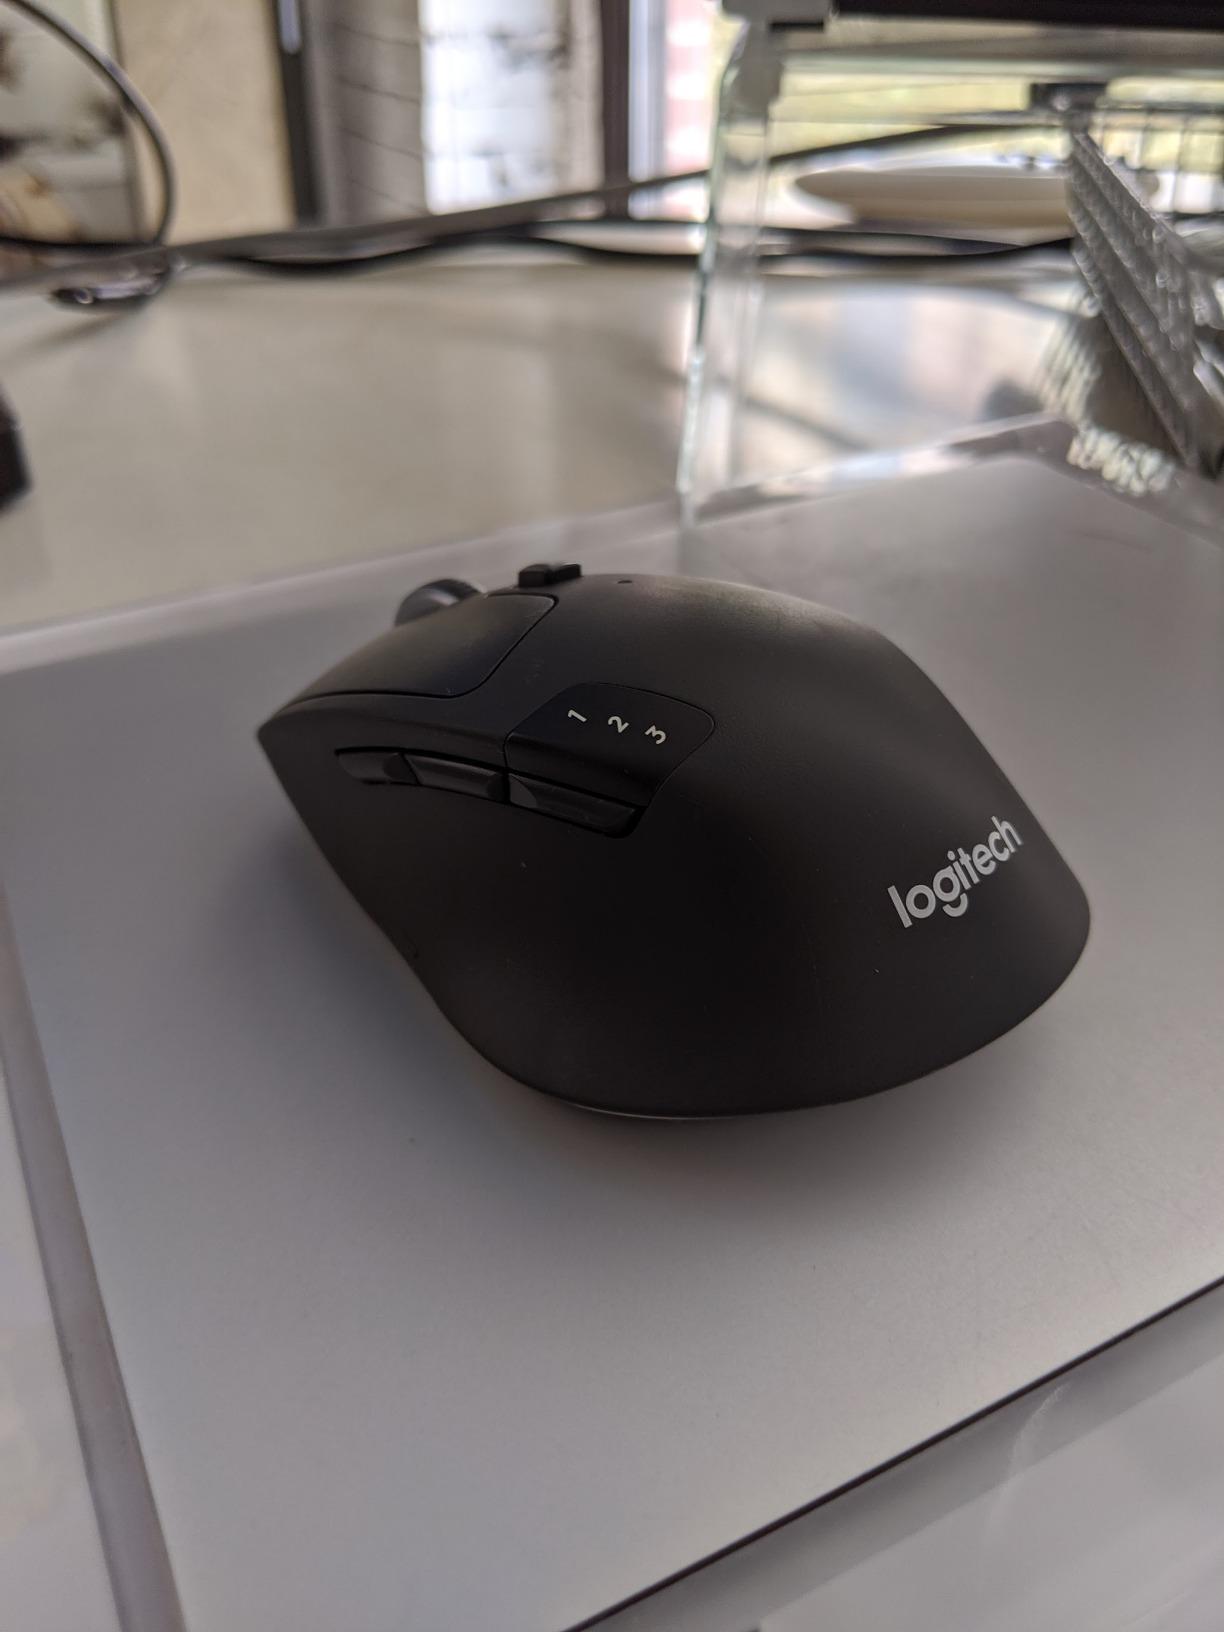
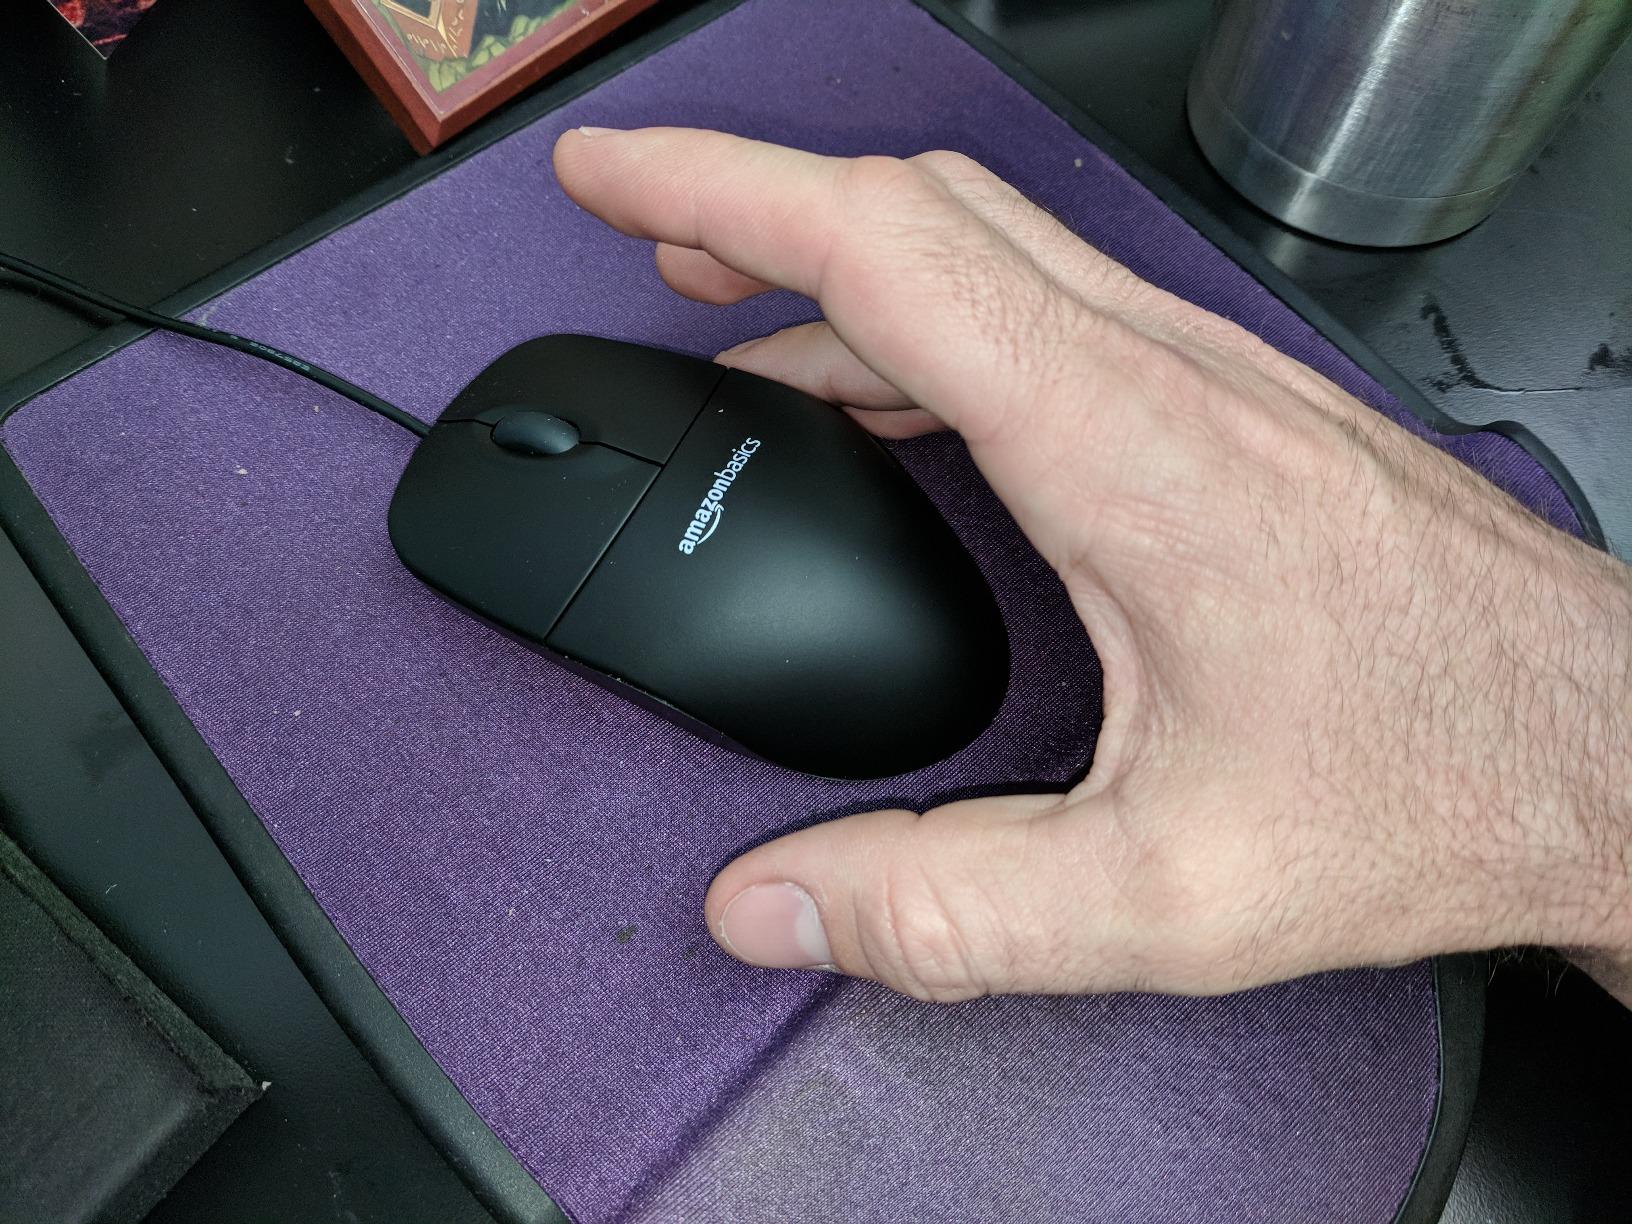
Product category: mouse
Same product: no